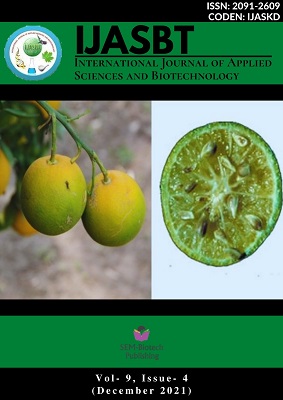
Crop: unknown
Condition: citrus_citrus_greening_disease